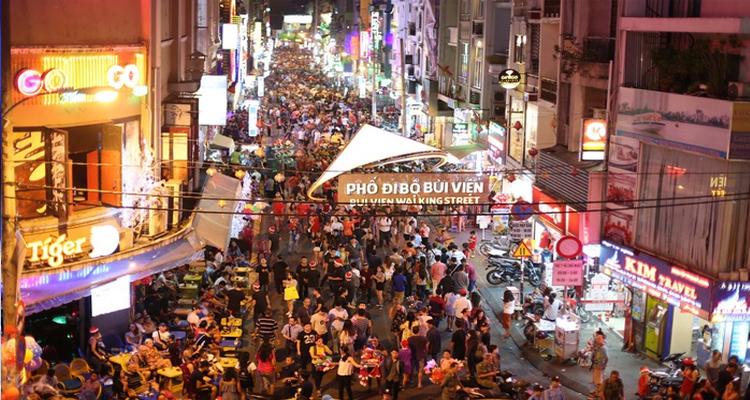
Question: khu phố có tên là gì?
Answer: khu phố có tên là phố đi bộ bùi viện